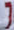
Number: 7